Purbi Joshi

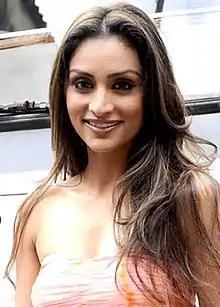
Joshi at the shooting of "Damadamm!"

Purbi Joshi (born 19 August 1974) is an Indian television actress and voice-dubbing actress who speaks Hindi, comedian, performer and anchor of television shows.